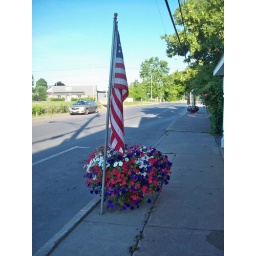
An American flag is side by side with a giant potted plant filled with red, white, and blue flowers